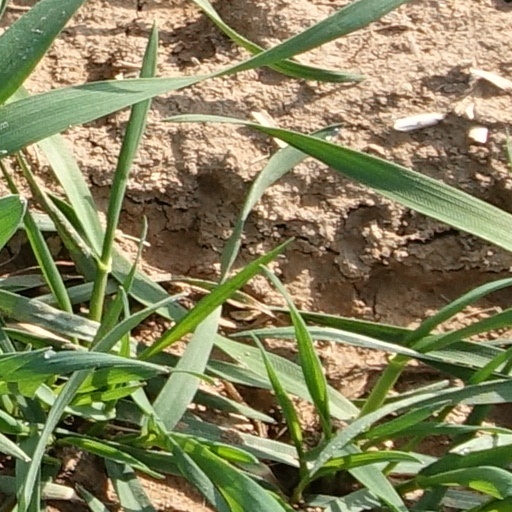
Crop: wheat